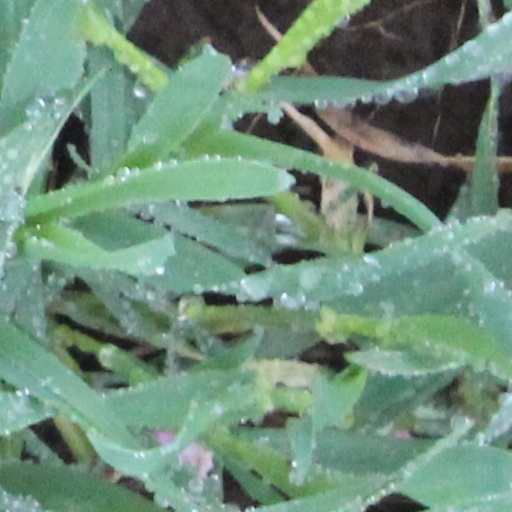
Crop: wheat